Experimental archaeology

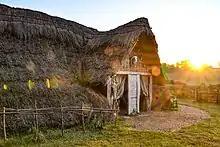
Butser Ancient Farm's reconstruction of a Stone Age house found in Hampshire, UK.

One of the earliest examples is Butser Ancient Farm, which recreates buildings from UK archaeology to test theories of construction, use, and materials. Today, the site features a working Stone Age farm, a Bronze Age roundhouse, Iron Age village, Roman villa, and Saxon long halls. The work carried out at Butser has been instrumental in establishing experimental archaeology as a legitimate archaeological discipline, as well as assisted in bringing study of prehistory to the UK school curriculum.